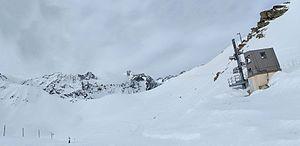
Câbles transporteurs d'explosifs afin de prévenir les avalanches.
Le déclenchement préventif d'avalanches, ou déclenchement artificiel des avalanches, est un ensemble de dispositions techniques permettant de déclencher des avalanches volontairement à un instant souhaité dans un lieu choisi, pour sécuriser des domaines skiables, des réseaux routiers ou de chemin de fer, des exploitations minières, etc.